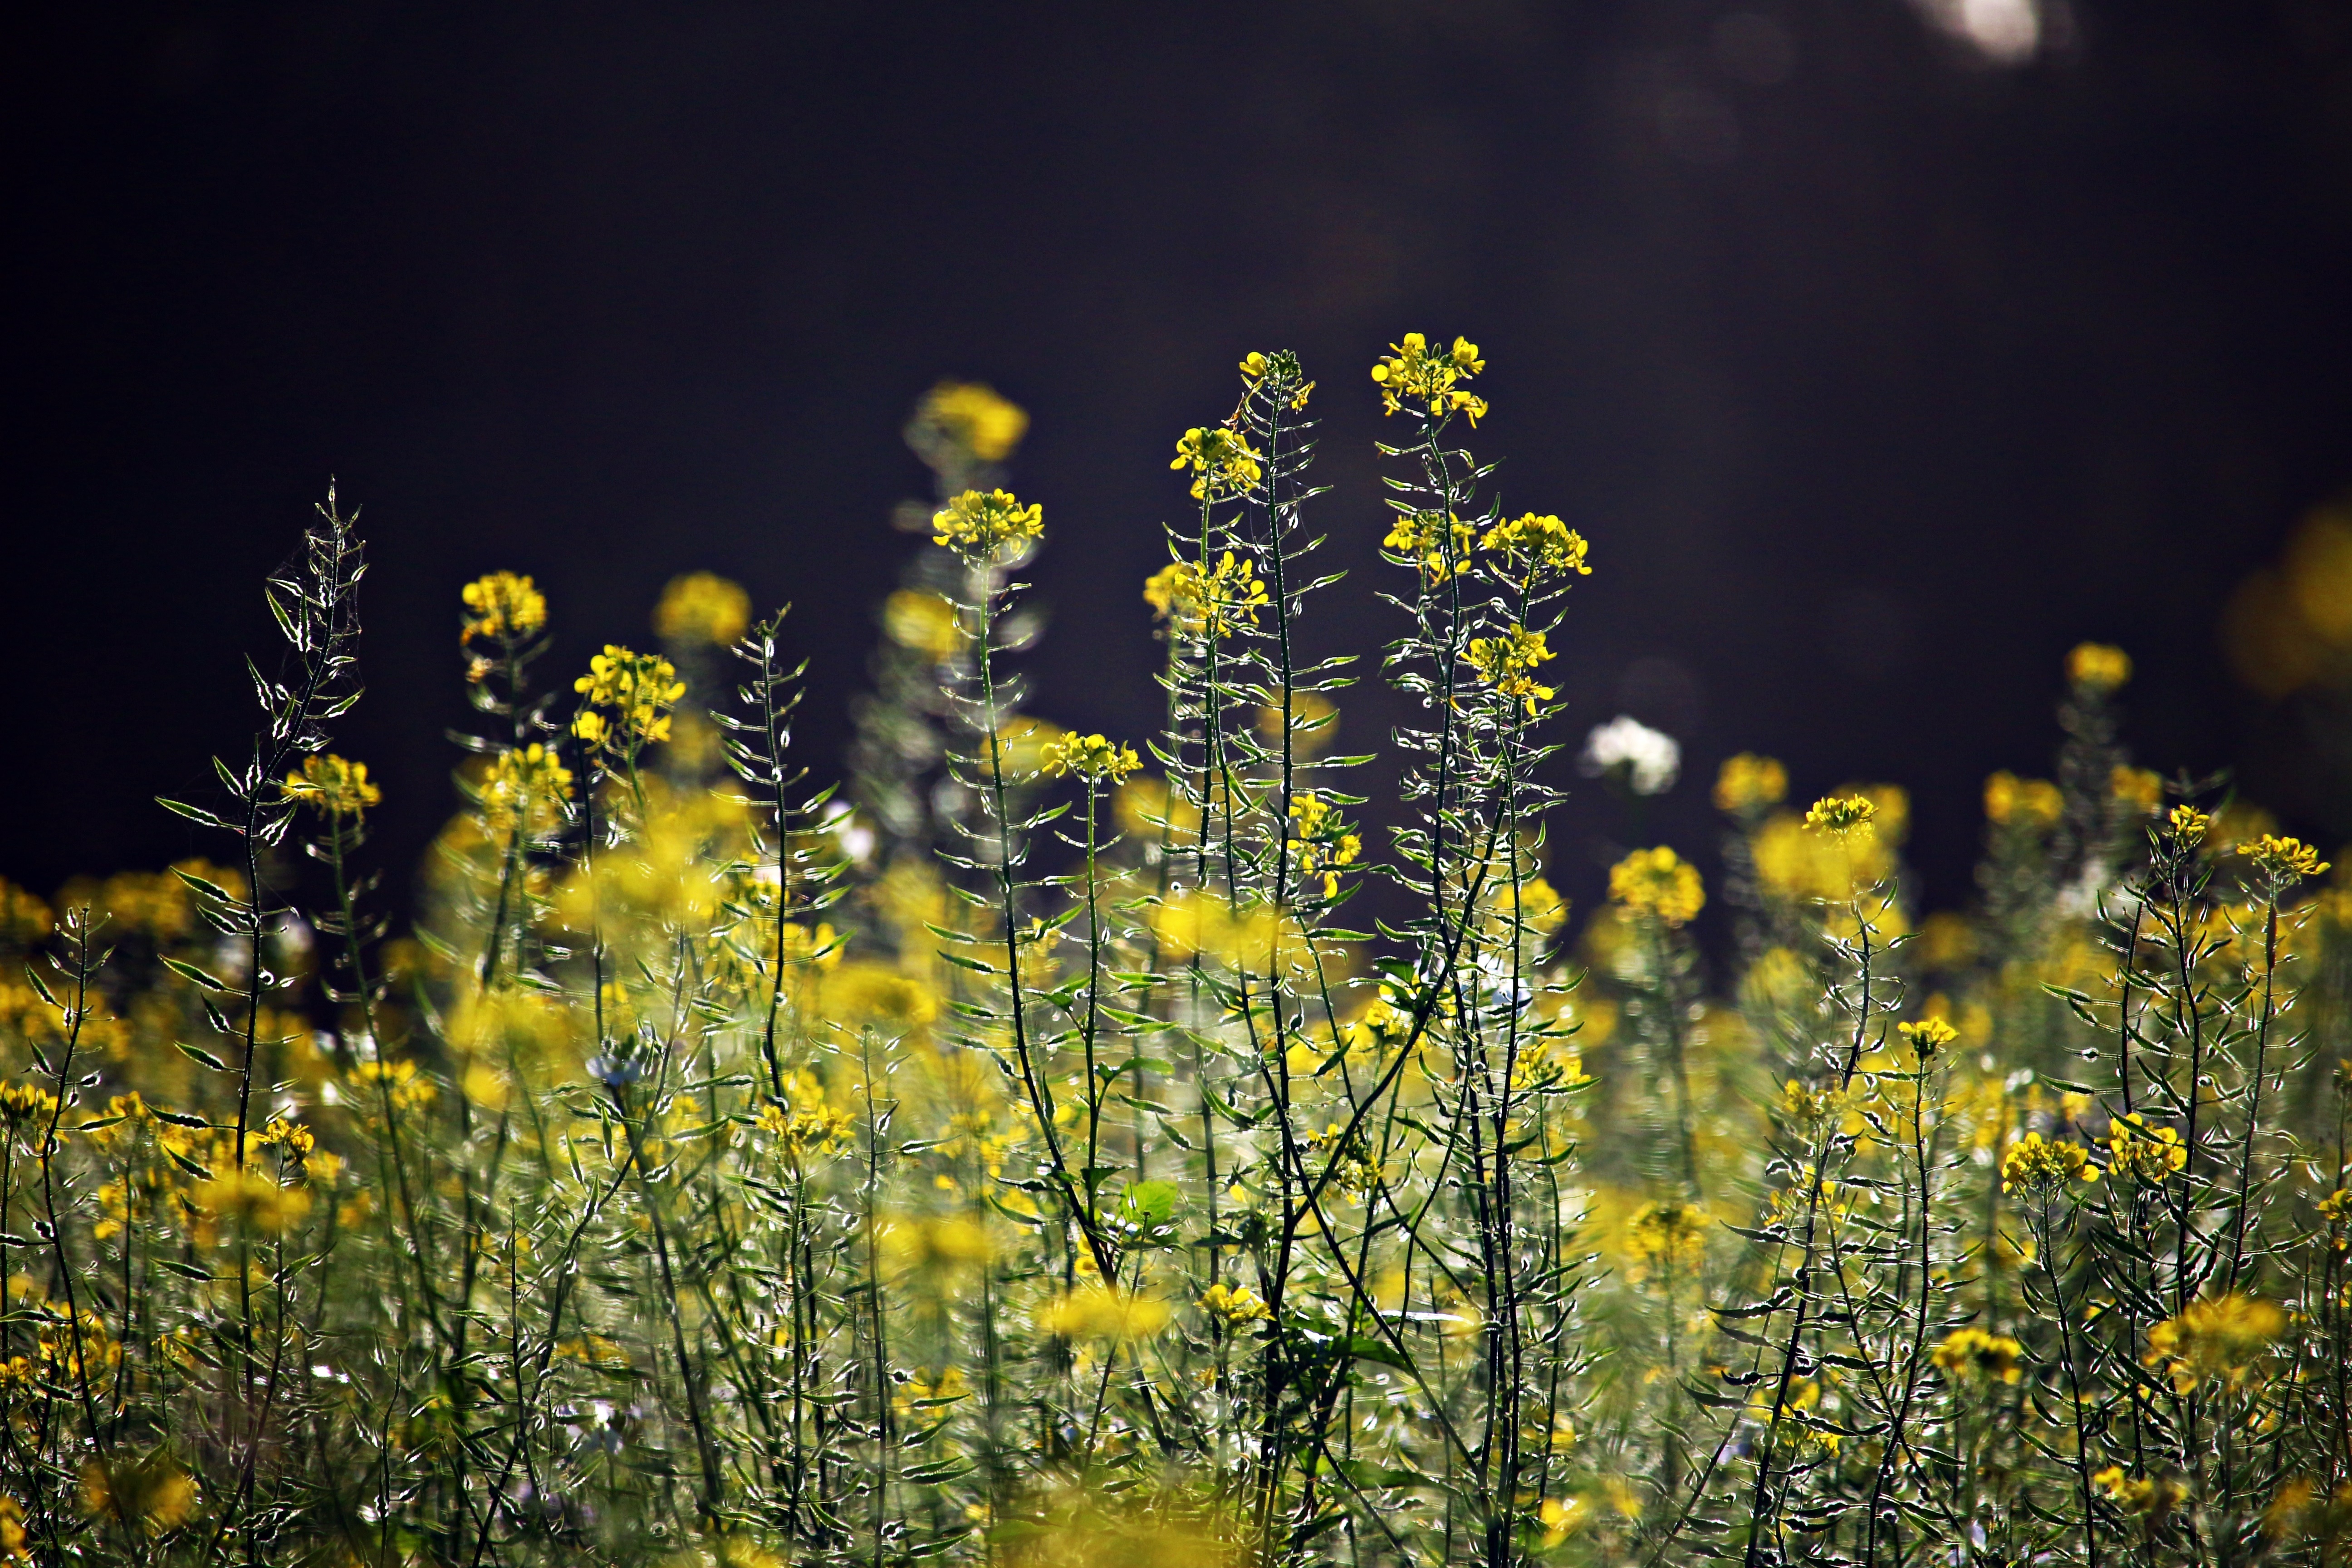
nature, blossom, plant, field, meadow, sunlight, leaf, flower, bloom, produce, yellow, flora, wildflower, flower meadow, mustard, bees, macro photography, flowering plant, plant stem, computer wallpaper, land plant, zwischensaat